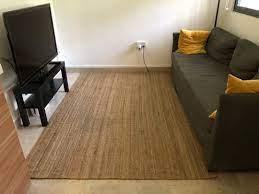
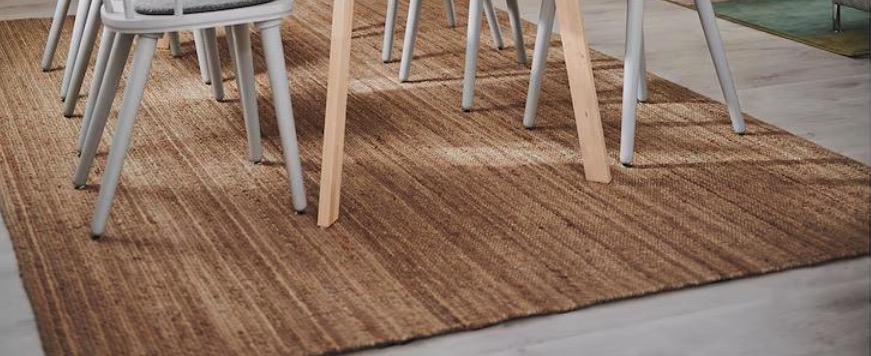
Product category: misc
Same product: yes